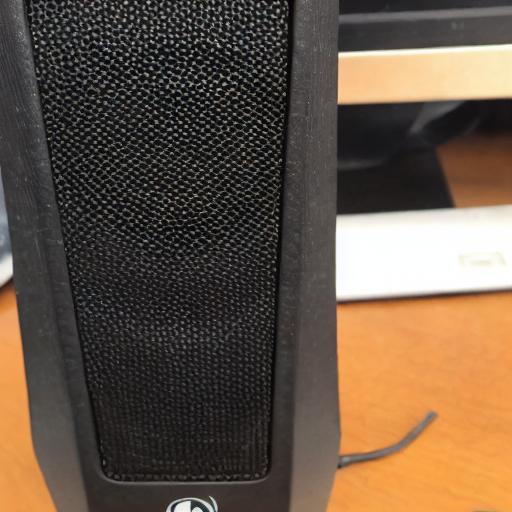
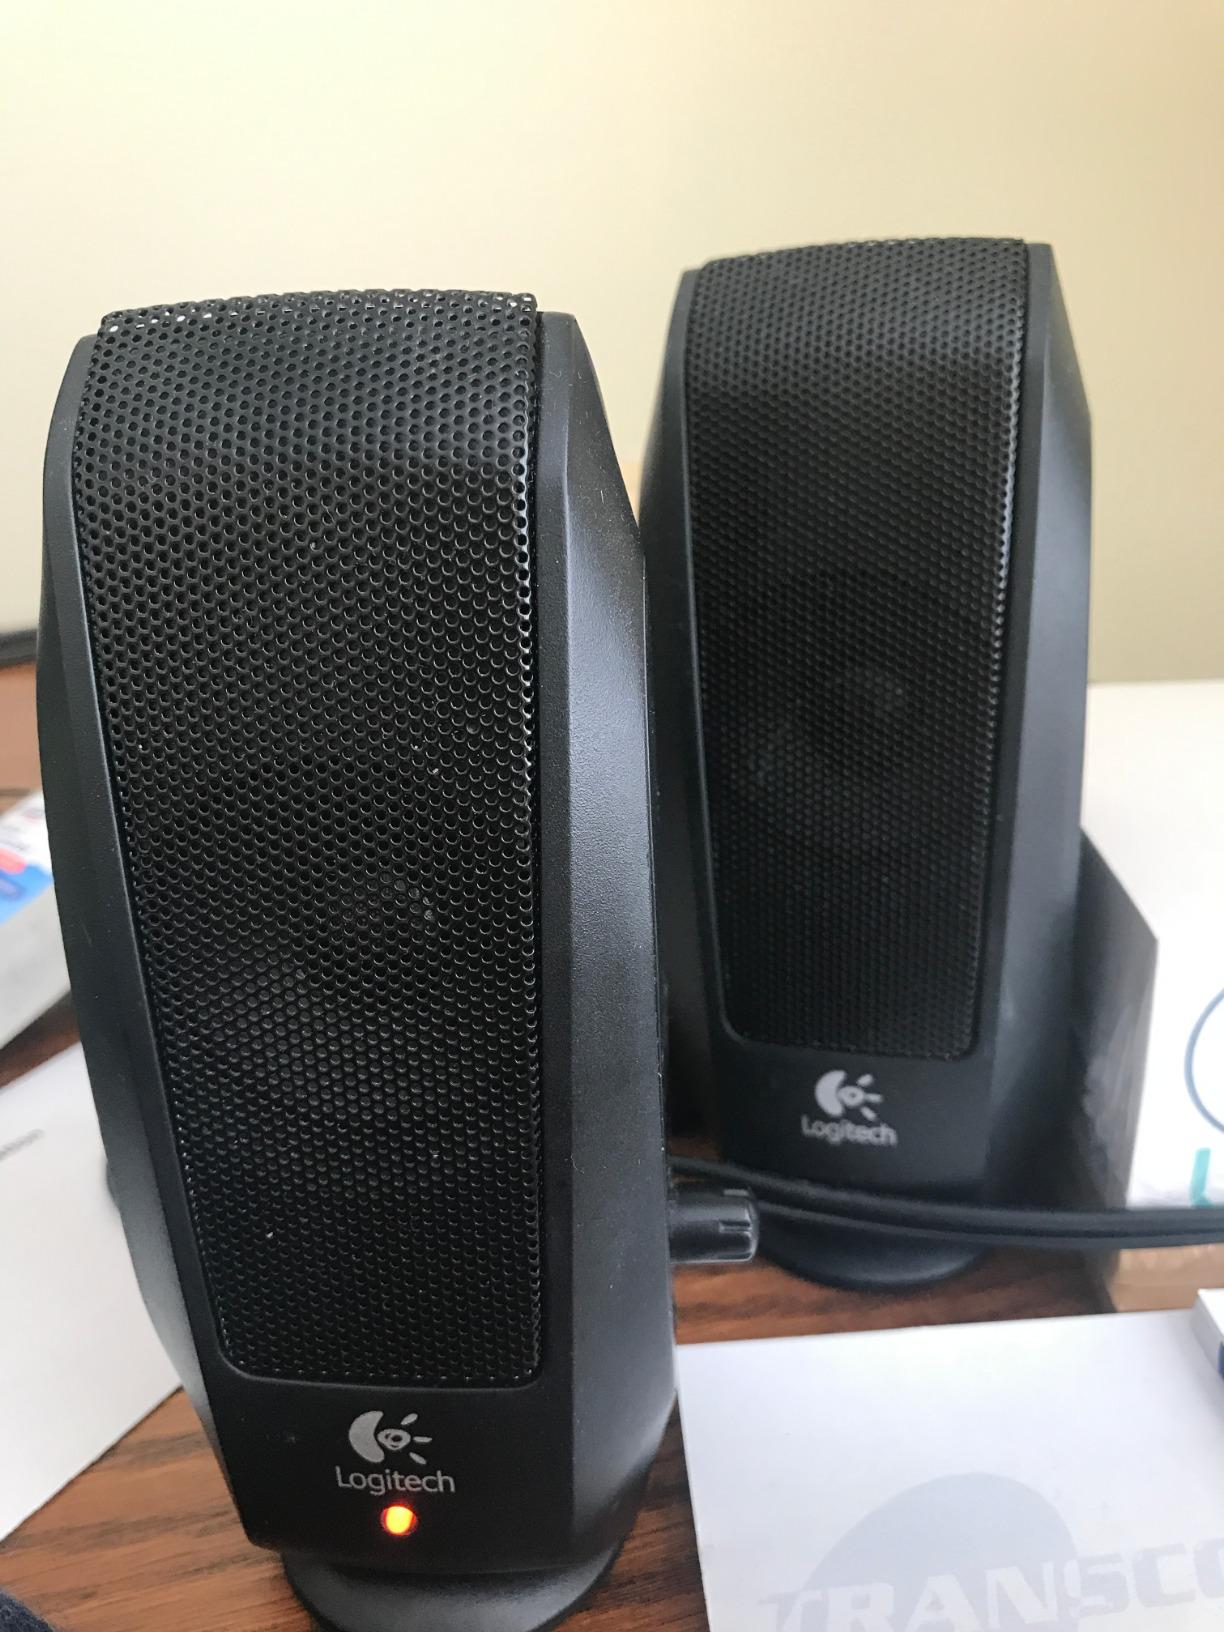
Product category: speaker
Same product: no